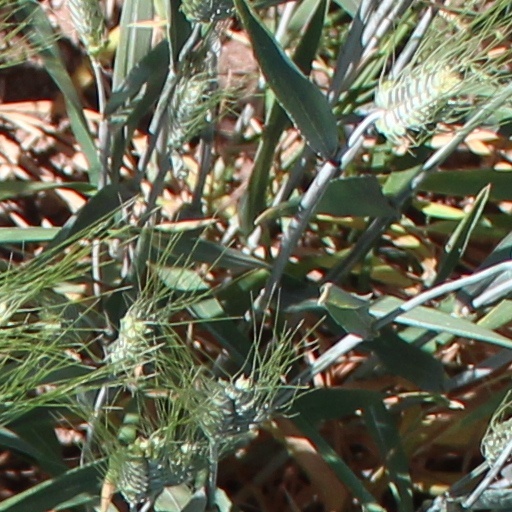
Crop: wheat